St David's Day Agreement

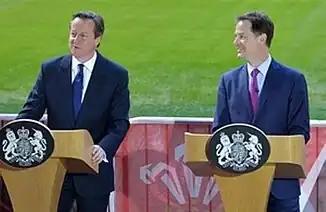
David Cameron ("left") and Nick Clegg ("right") announcing the St David's Day Agreement at the Millennium Stadium

The St David's Day Agreement, also known as the St David's Command Paper, is a command paper which set out the proposals of the UK coalition government. It was published in the command paper "Powers for a purpose: Towards a lasting devolution settlement for Wales". The document was announced on 27 February 2015, by Prime Minister David Cameron and Deputy Prime Minister Nick Clegg at the Millennium Stadium in Cardiff, Wales.